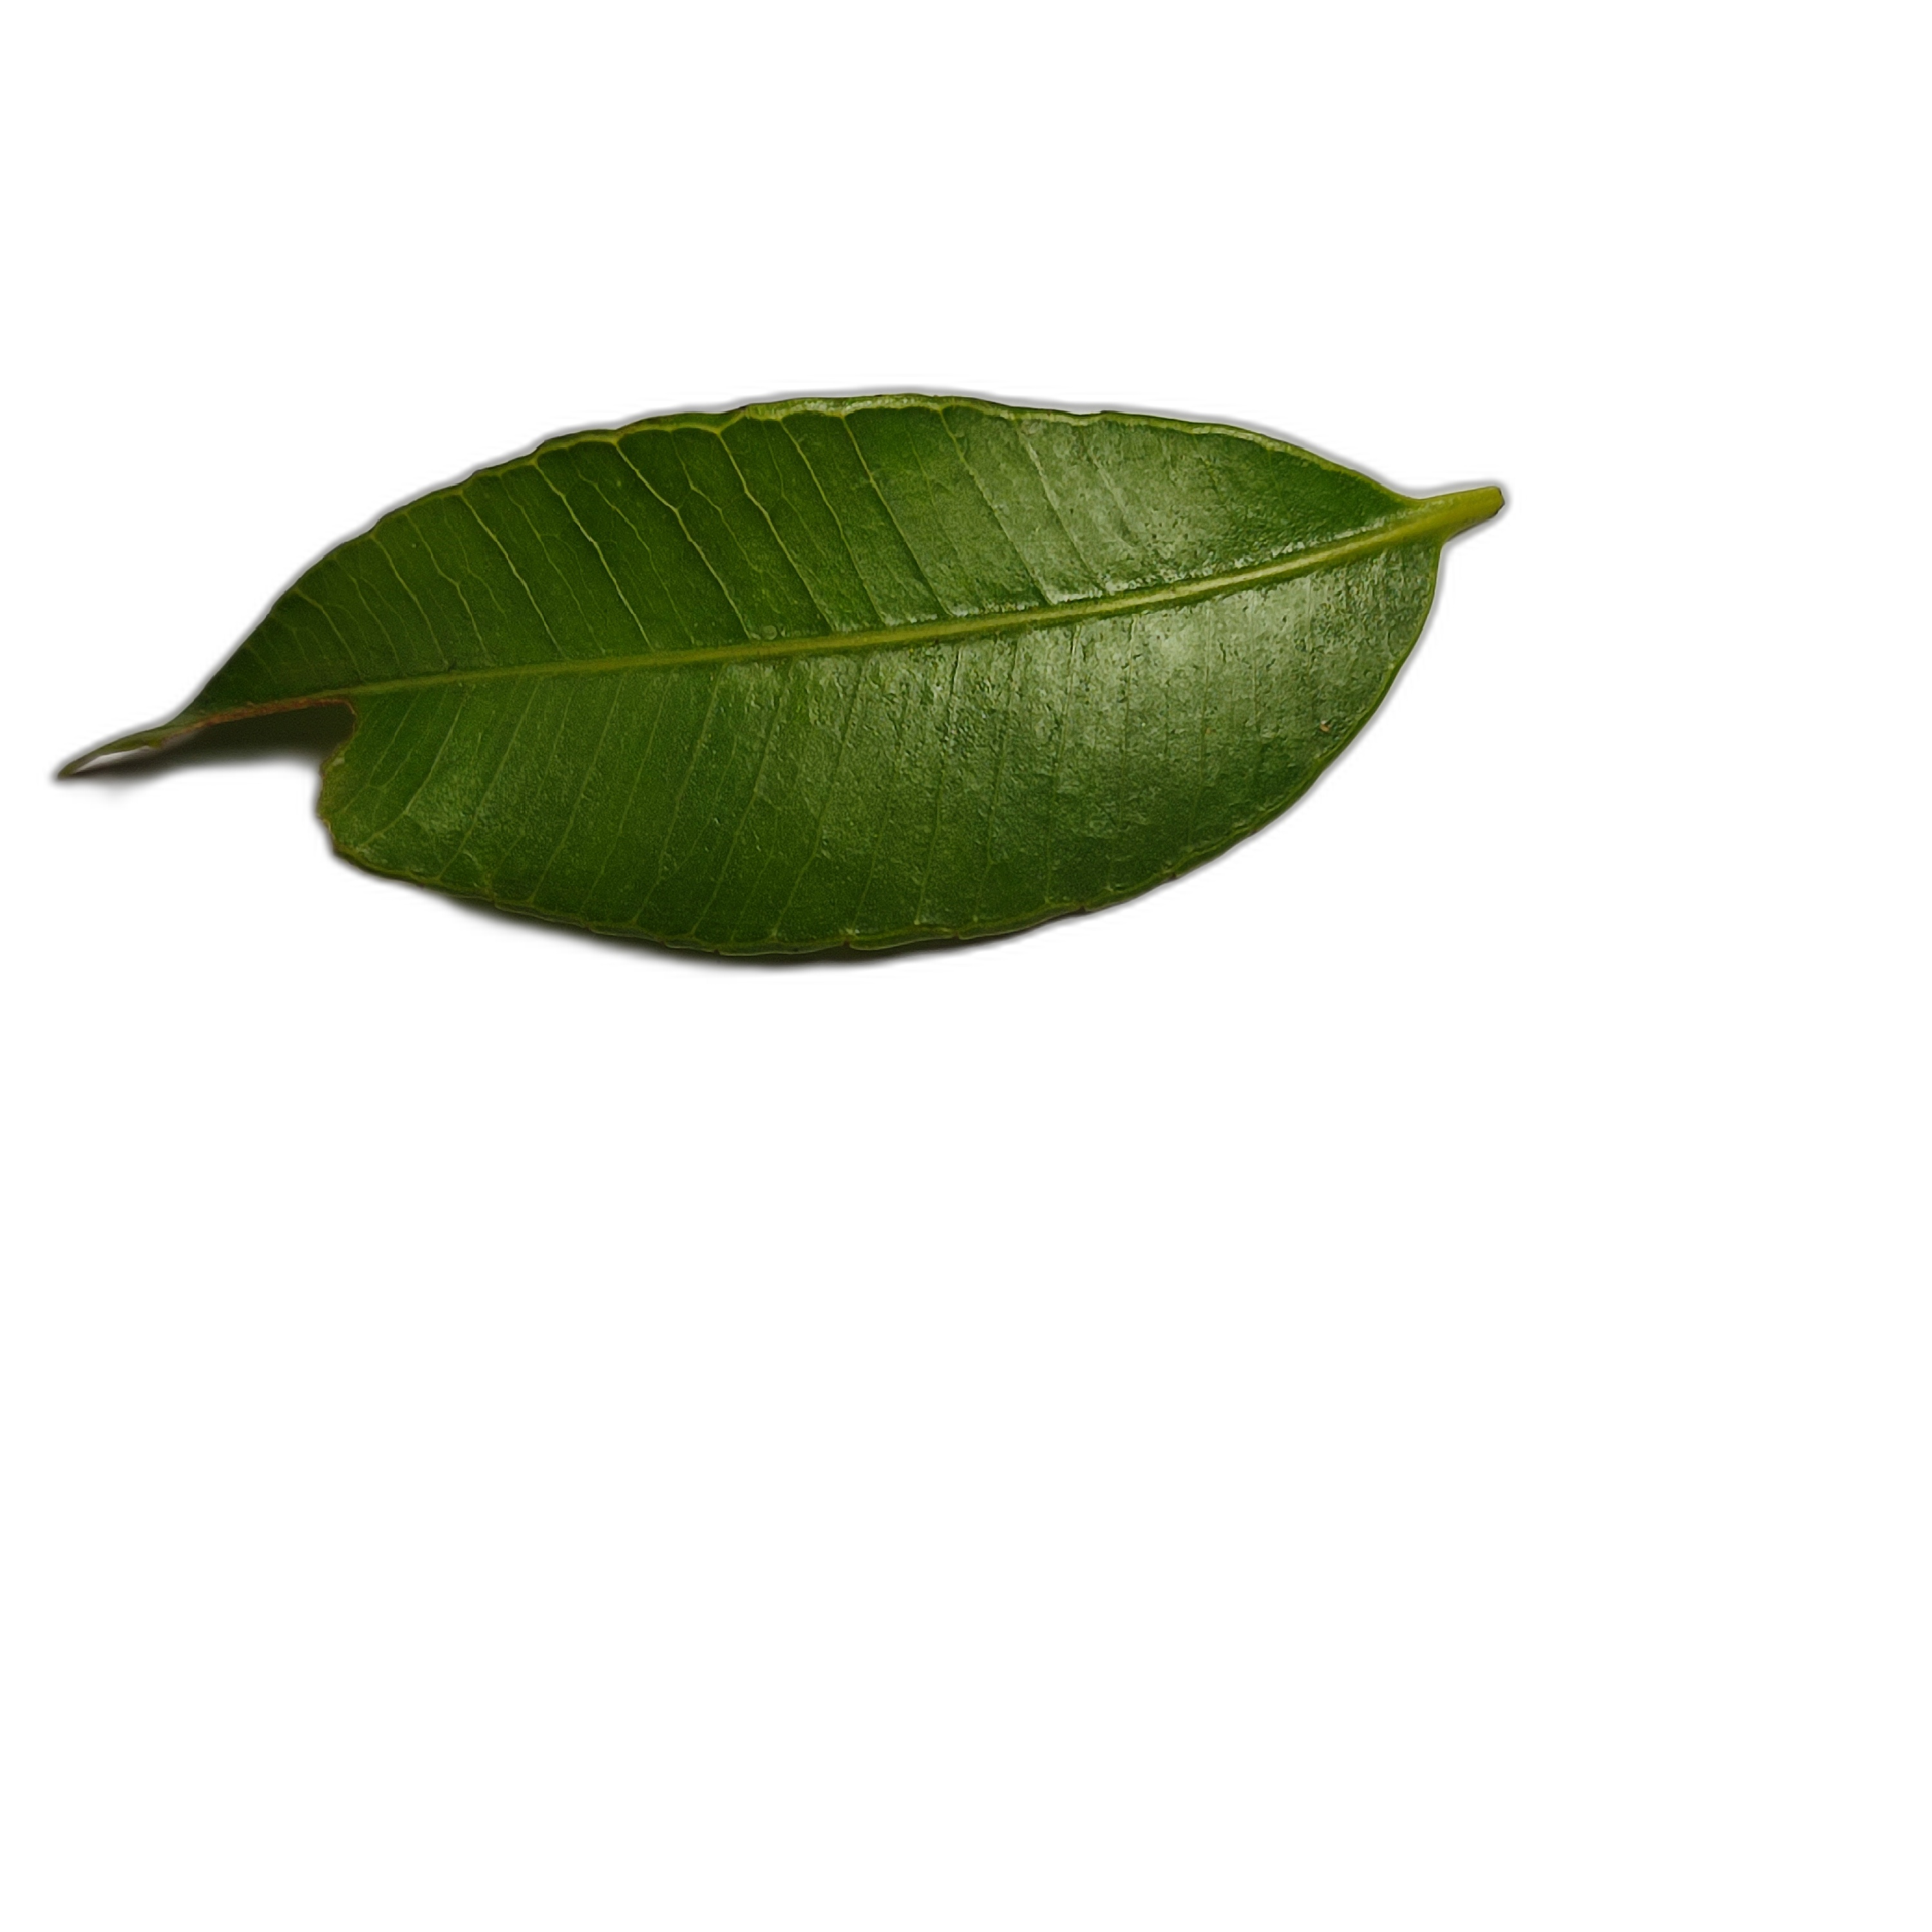
Label: healthy